Random Access Memories

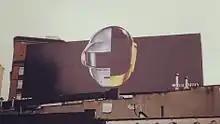
Billboard in New York City in March 2013

In January 2013, de Homem-Christo revealed that Daft Punk were in the process of signing with Sony Music Entertainment through the Columbia Records label, and that the album would be released in early 2013. A report from "The Guardian" followed specifying a release date of May 2013. On 26 February 2013, Daft Punk's official website and Facebook page announced the signing to Columbia with a picture of their helmets and a Columbia logo. Billboards and posters featuring the helmets and logo then appeared in several major cities.